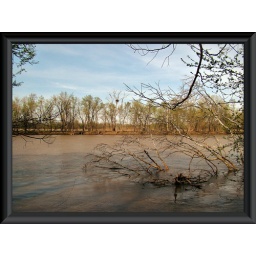
eagles nest in tree on the opposite bank  of the Wabash river